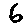
Label: 6